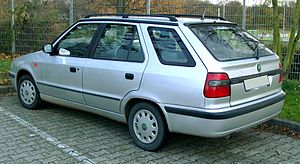
Škoda Felicia / Design
Škoda Felicia var en bilmodel bygget af Škoda Auto mellem den 17. oktober 1994 og august 2001 som efterfølger for Škoda Favorit.